William David McCain

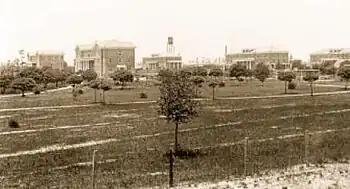
"From humble beginnings:" The first five buildings erected on the University's Hattiesburg campus.

He developed an effective power base in Mississippi and was extremely persuasive with the state executive and legislative leaders of the period in promoting both the growth of Mississippi Southern and the pro-segregation cause. In the early 1970s faculty and administration at Ole Miss often heard complaints about McCain's unfair and sinister success with the state legislature in diverting resources from Ole Miss to Southern.